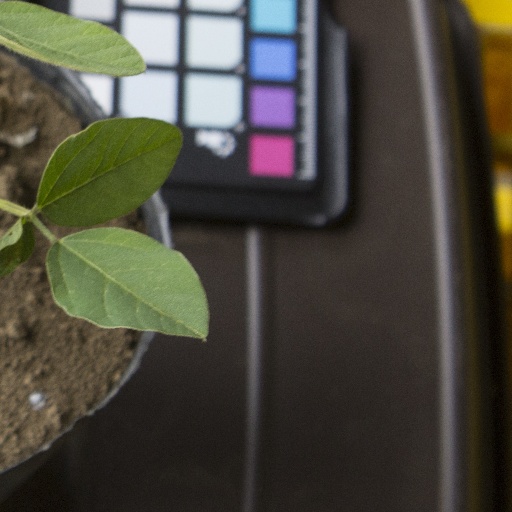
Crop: soybean